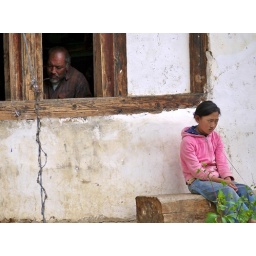
sitting in front of house